Amur Annexation

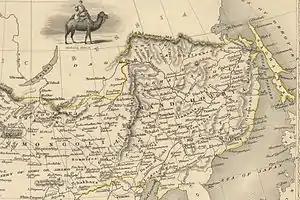
A British map from 1851 showing the Sino-Russian border prior to the annexations

In 1845, the Baltic German explorer Alexander von Middendorff visited the lands on the Amur and wrote a report on behalf of the Russian government. The navigator reached the mouth of the Amur in 1847, but failed to locate a deep-water entrance. In the same year, Nikolay Muravyov was appointed Governor-General of East Siberia. Before leaving for Irkutsk, Muravyov arranged for the creation of an "Amur Committee" to coordinate work in the area. In 1849, he traveled overland to Okhotsk, and from there went on to Petropavlovsk on Kamchatka. This would result in the main Russian naval center in the east relocating from Okhotsk to Petropavlovsk.